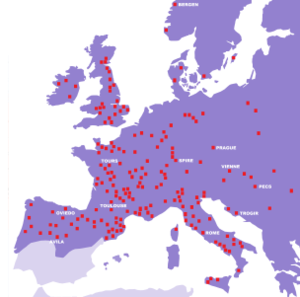
Carte de l'Occident roman
L'architecture romane est le premier grand style créé au Moyen Âge en Europe après le déclin de la civilisation gréco-romaine. Son développement est pleinement établi vers 1060 mais les premiers signes de mutation sont différents suivant les régions et il n'y a pas de consensus sur une date des débuts qui vont du VIᵉ au XIᵉ siècle. L'architecture gothique est le style qui lui succède progressivement à partir du XIIe siècle.Le dynamisme monastique, de profondes aspirations religieuses et morales, la spiritualité des routes de pèlerinages dans une Europe rendue à la paix président à la naissance de l'art roman et contribuent à en faire un style vraiment neuf et doué d'une profonde originalité. La volonté de libérer l'Église de la tutelle de pouvoirs séculiers, les croisades, la reconquête chrétienne en Espagne avec l'effondrement du califat de Cordoue, la disparition du mécénat royal ou princier font de l'art roman l'art de toute la chrétienté médiévale.